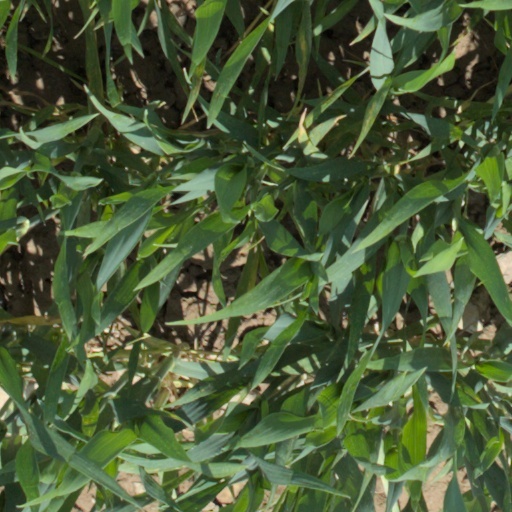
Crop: wheat